Jaffna College

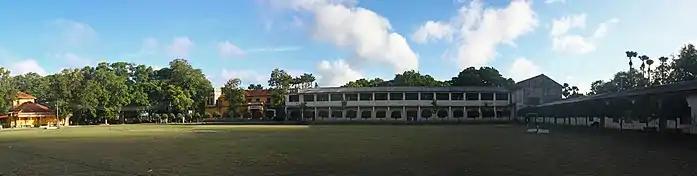
The school and grounds in 2015

In 1816 American missionaries founded the American Ceylon Mission in Jaffna. The ACM established missions in other parts of the Jaffna peninsula including one in Vaddukoddai. The ACM established numerous schools on the peninsula, the first school being the "Common Free School" (Union College) in Tellippalai. In 1823 the Batticotta Seminary was established in Vaddukoddai to educate the brightest boys on the peninsula. The seminary was intended to convert the boys to Christianity, but most boys retained their Hindu faith. As a consequence, the seminary was closed around 1855.